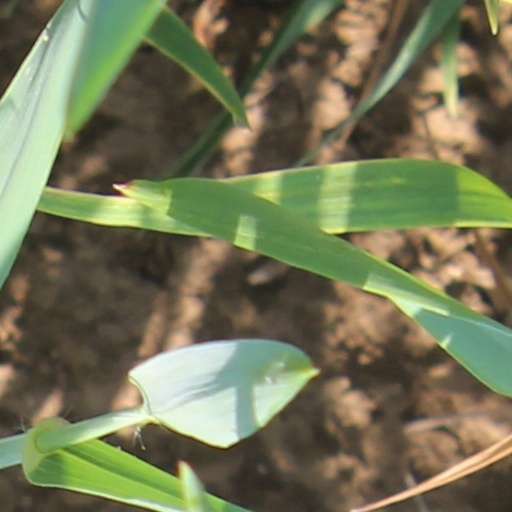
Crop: wheat